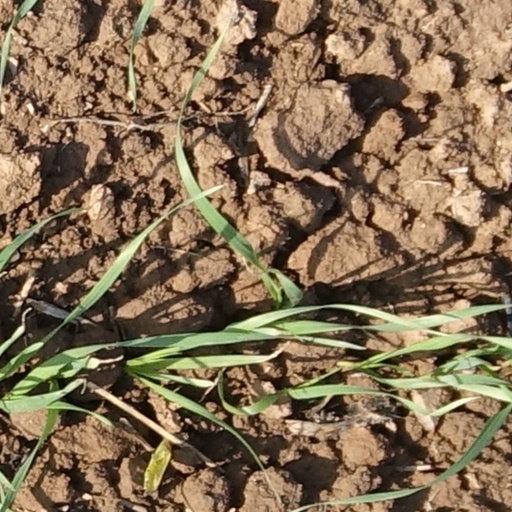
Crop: wheat